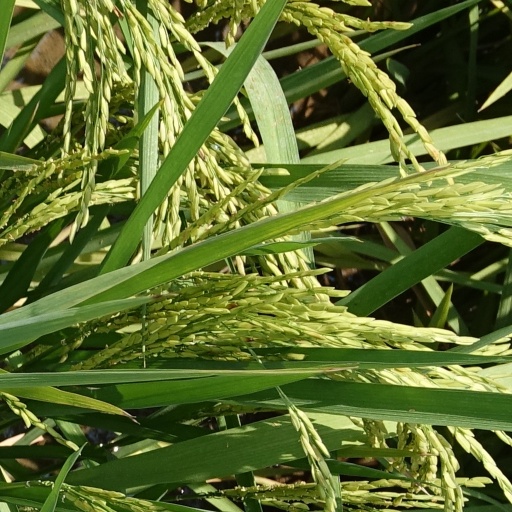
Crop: rice